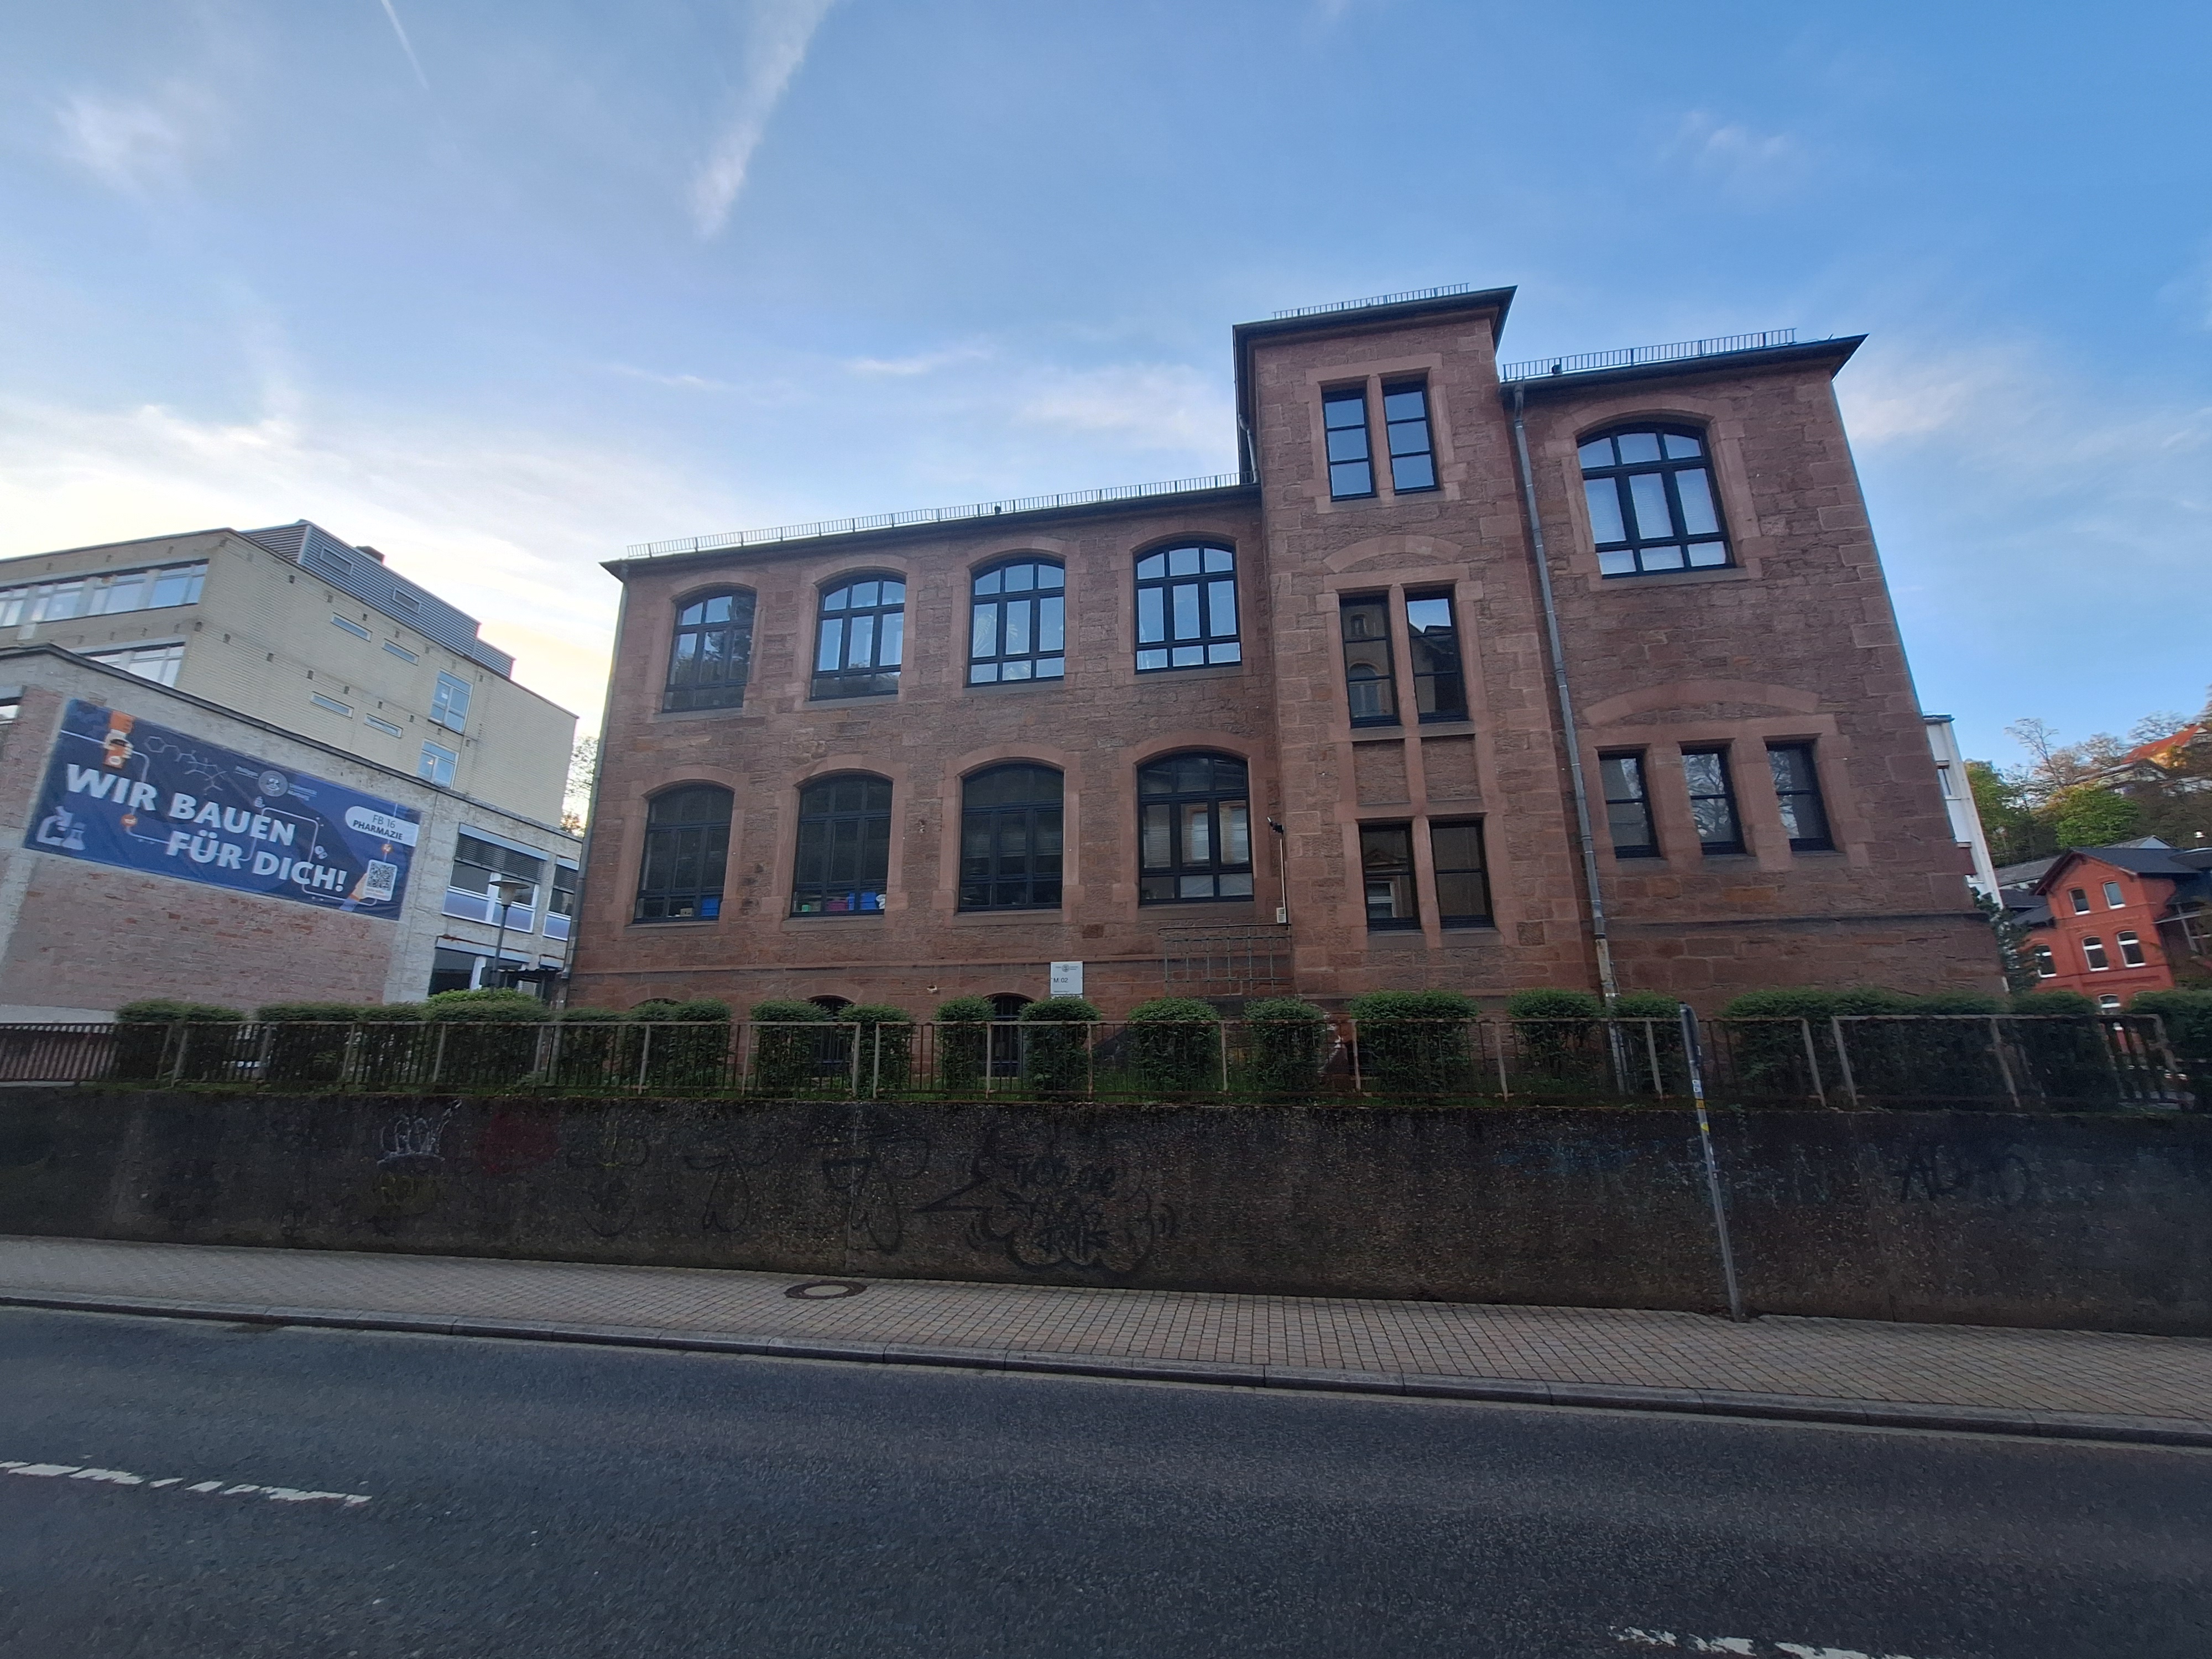
Building: Marbacher Weg 6